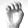
ASL letter: E